Hammamet, Tunisia

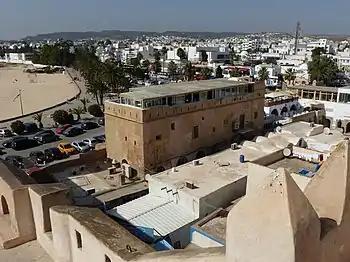

Hammamet is located near of two airports : Tunis-Carthage Airport (70 km) and Enfidha Airport (50 km). A fast and comfortable coach service runs from Tunis bus station. In and around town, hail a taxi.